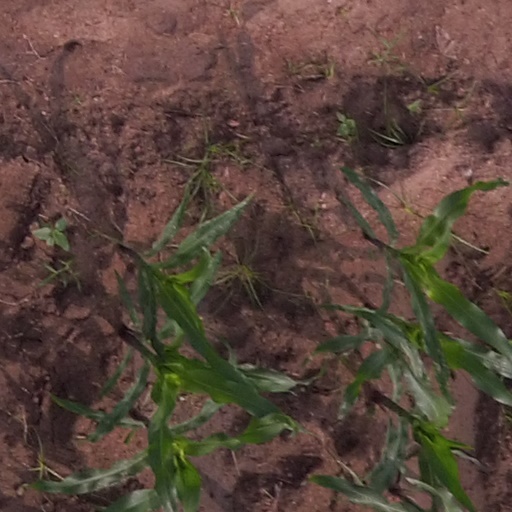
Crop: maize; corn